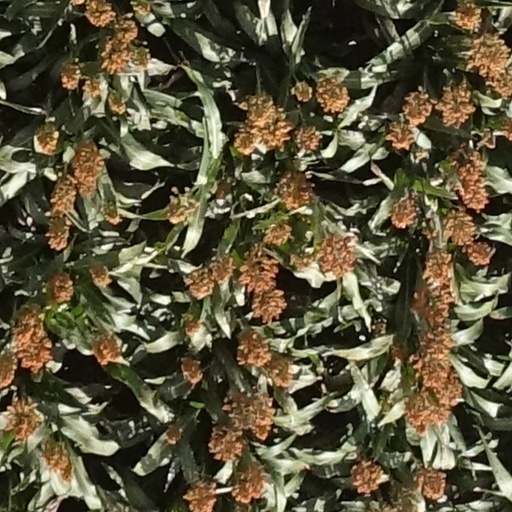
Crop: sorghum